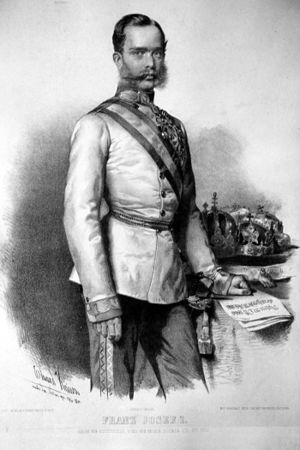
Le comte Richard Belcredi est un juriste et homme d’État autrichien. Partisan d'une solution fédérale pour la monarchie autrichienne après la défaite de 1866, il fut en butte à l'obstination des parlementaires hongrois et dut démissionner en 1867.